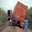
Label: truck